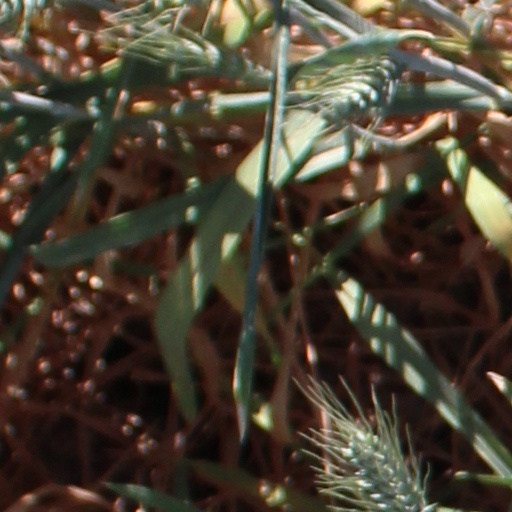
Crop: wheat